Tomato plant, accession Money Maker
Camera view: vertical (180 deg); turntable rotation: 120 degrees
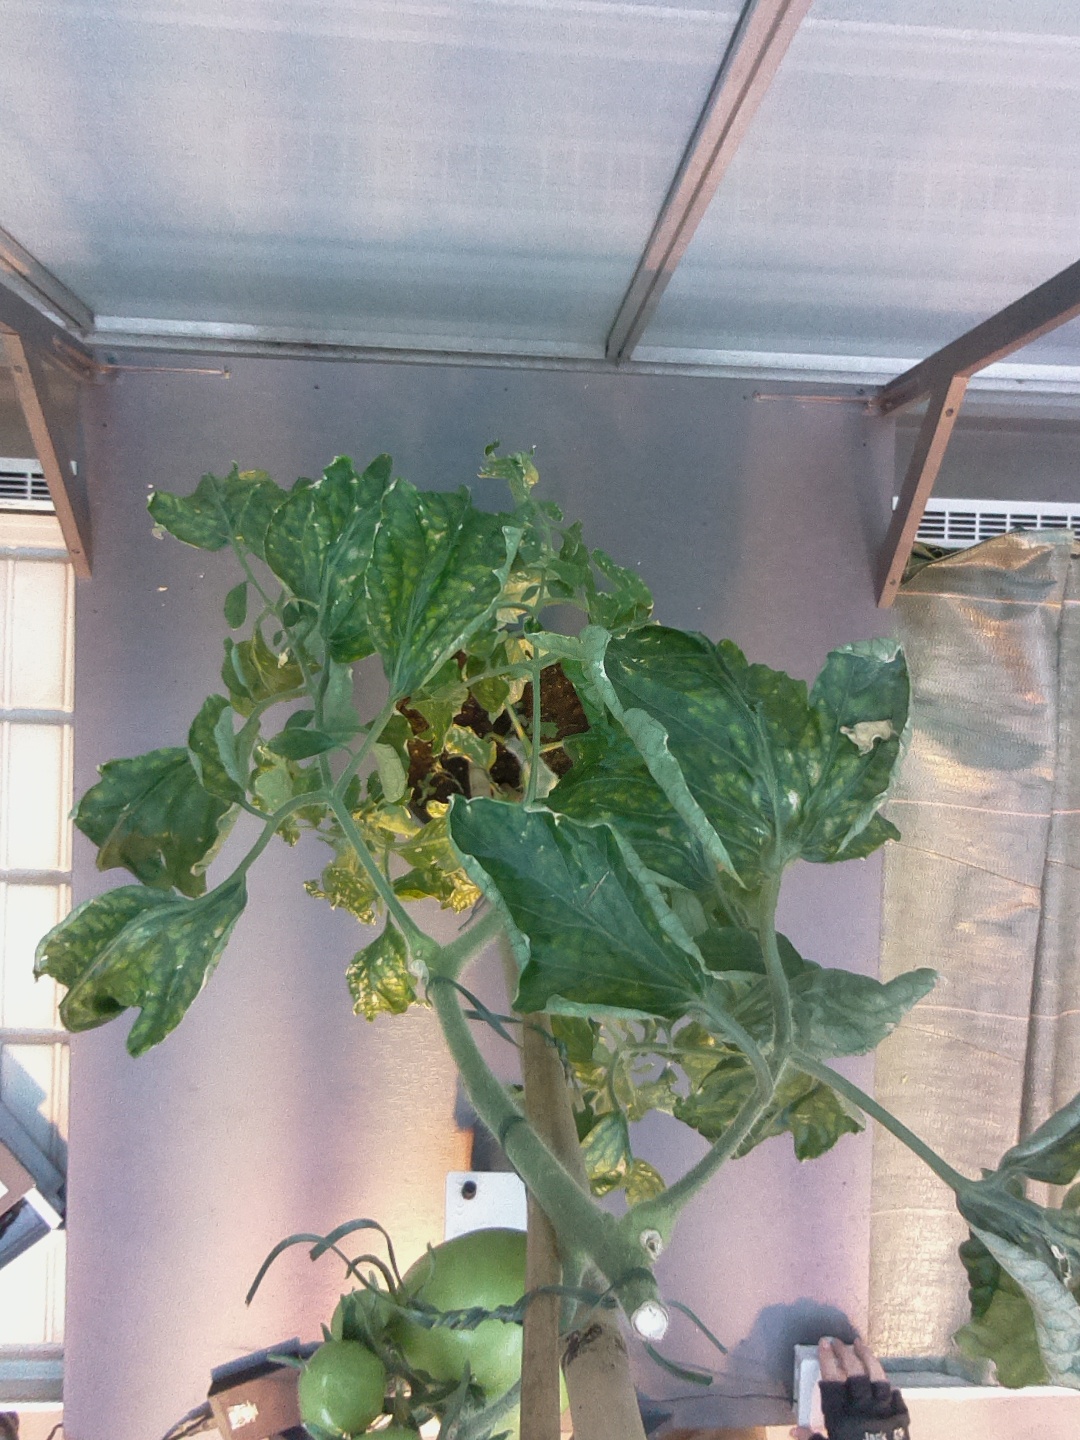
BBCH growth stage 77: 70%-80% of final fruit size